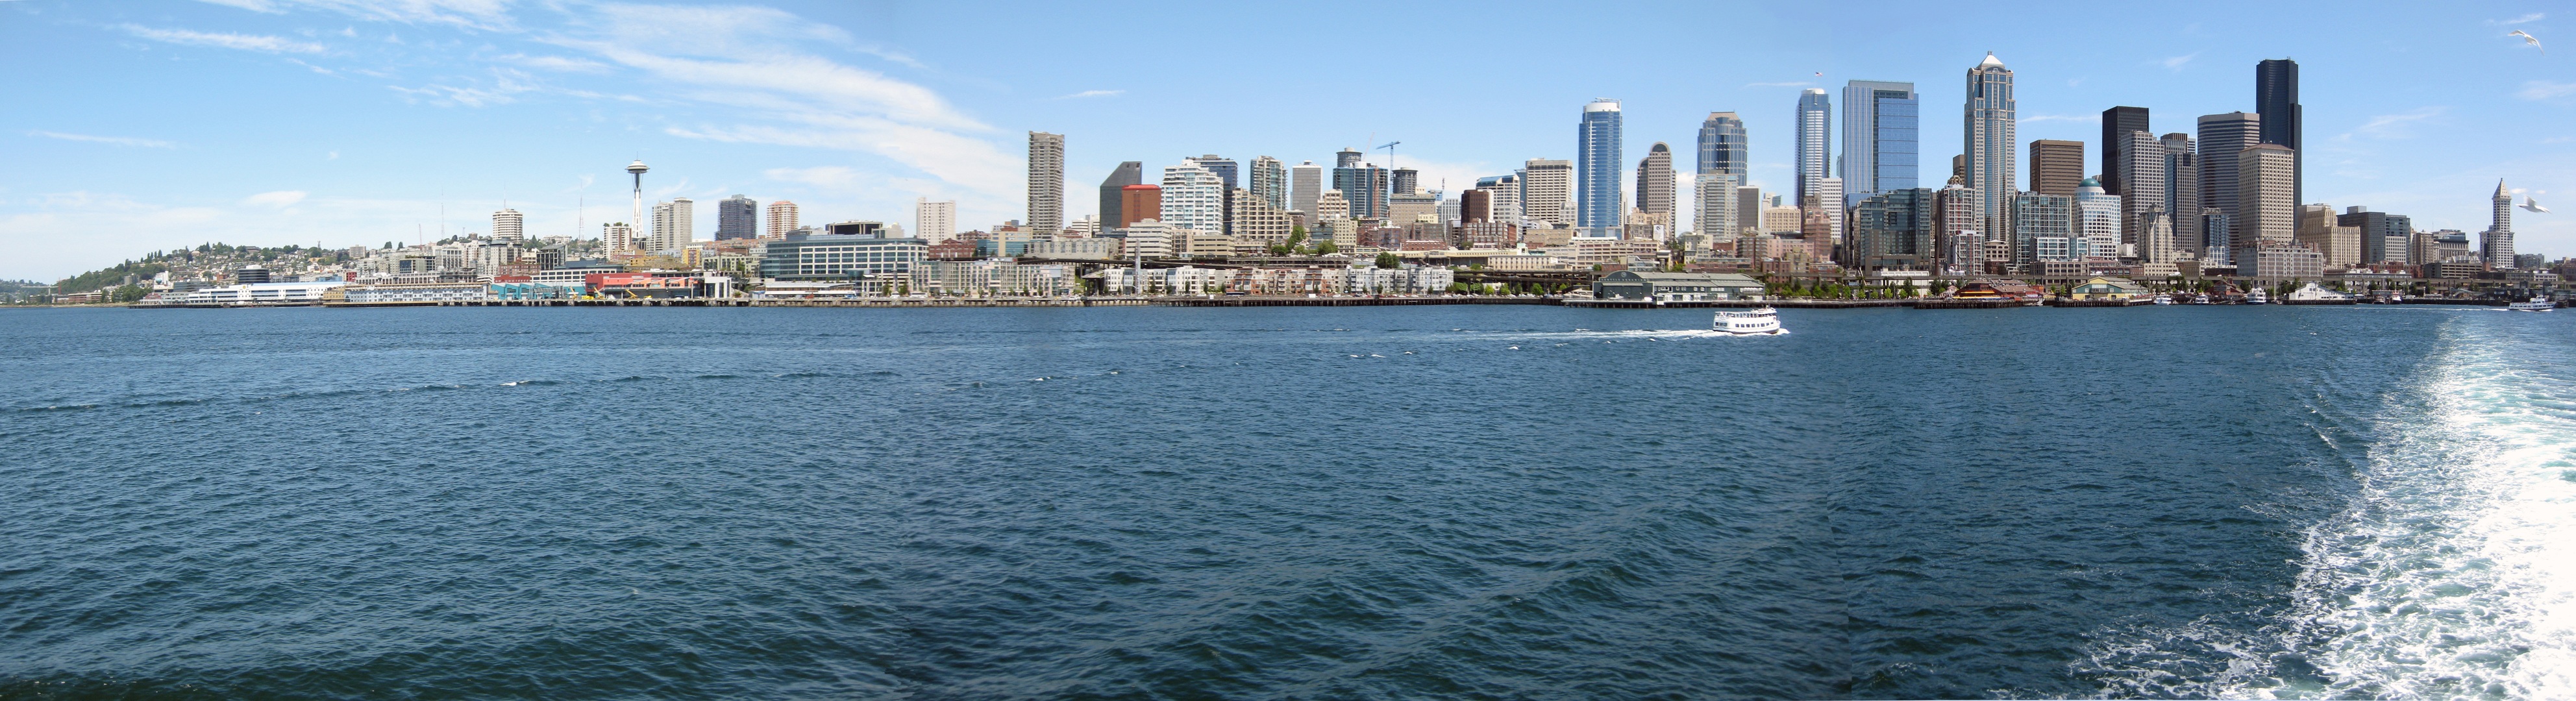
dock, skyline, city, skyscraper, cityscape, panorama, marina, washington, seattle, ferry, sound, puget, geographical feature, human settlement